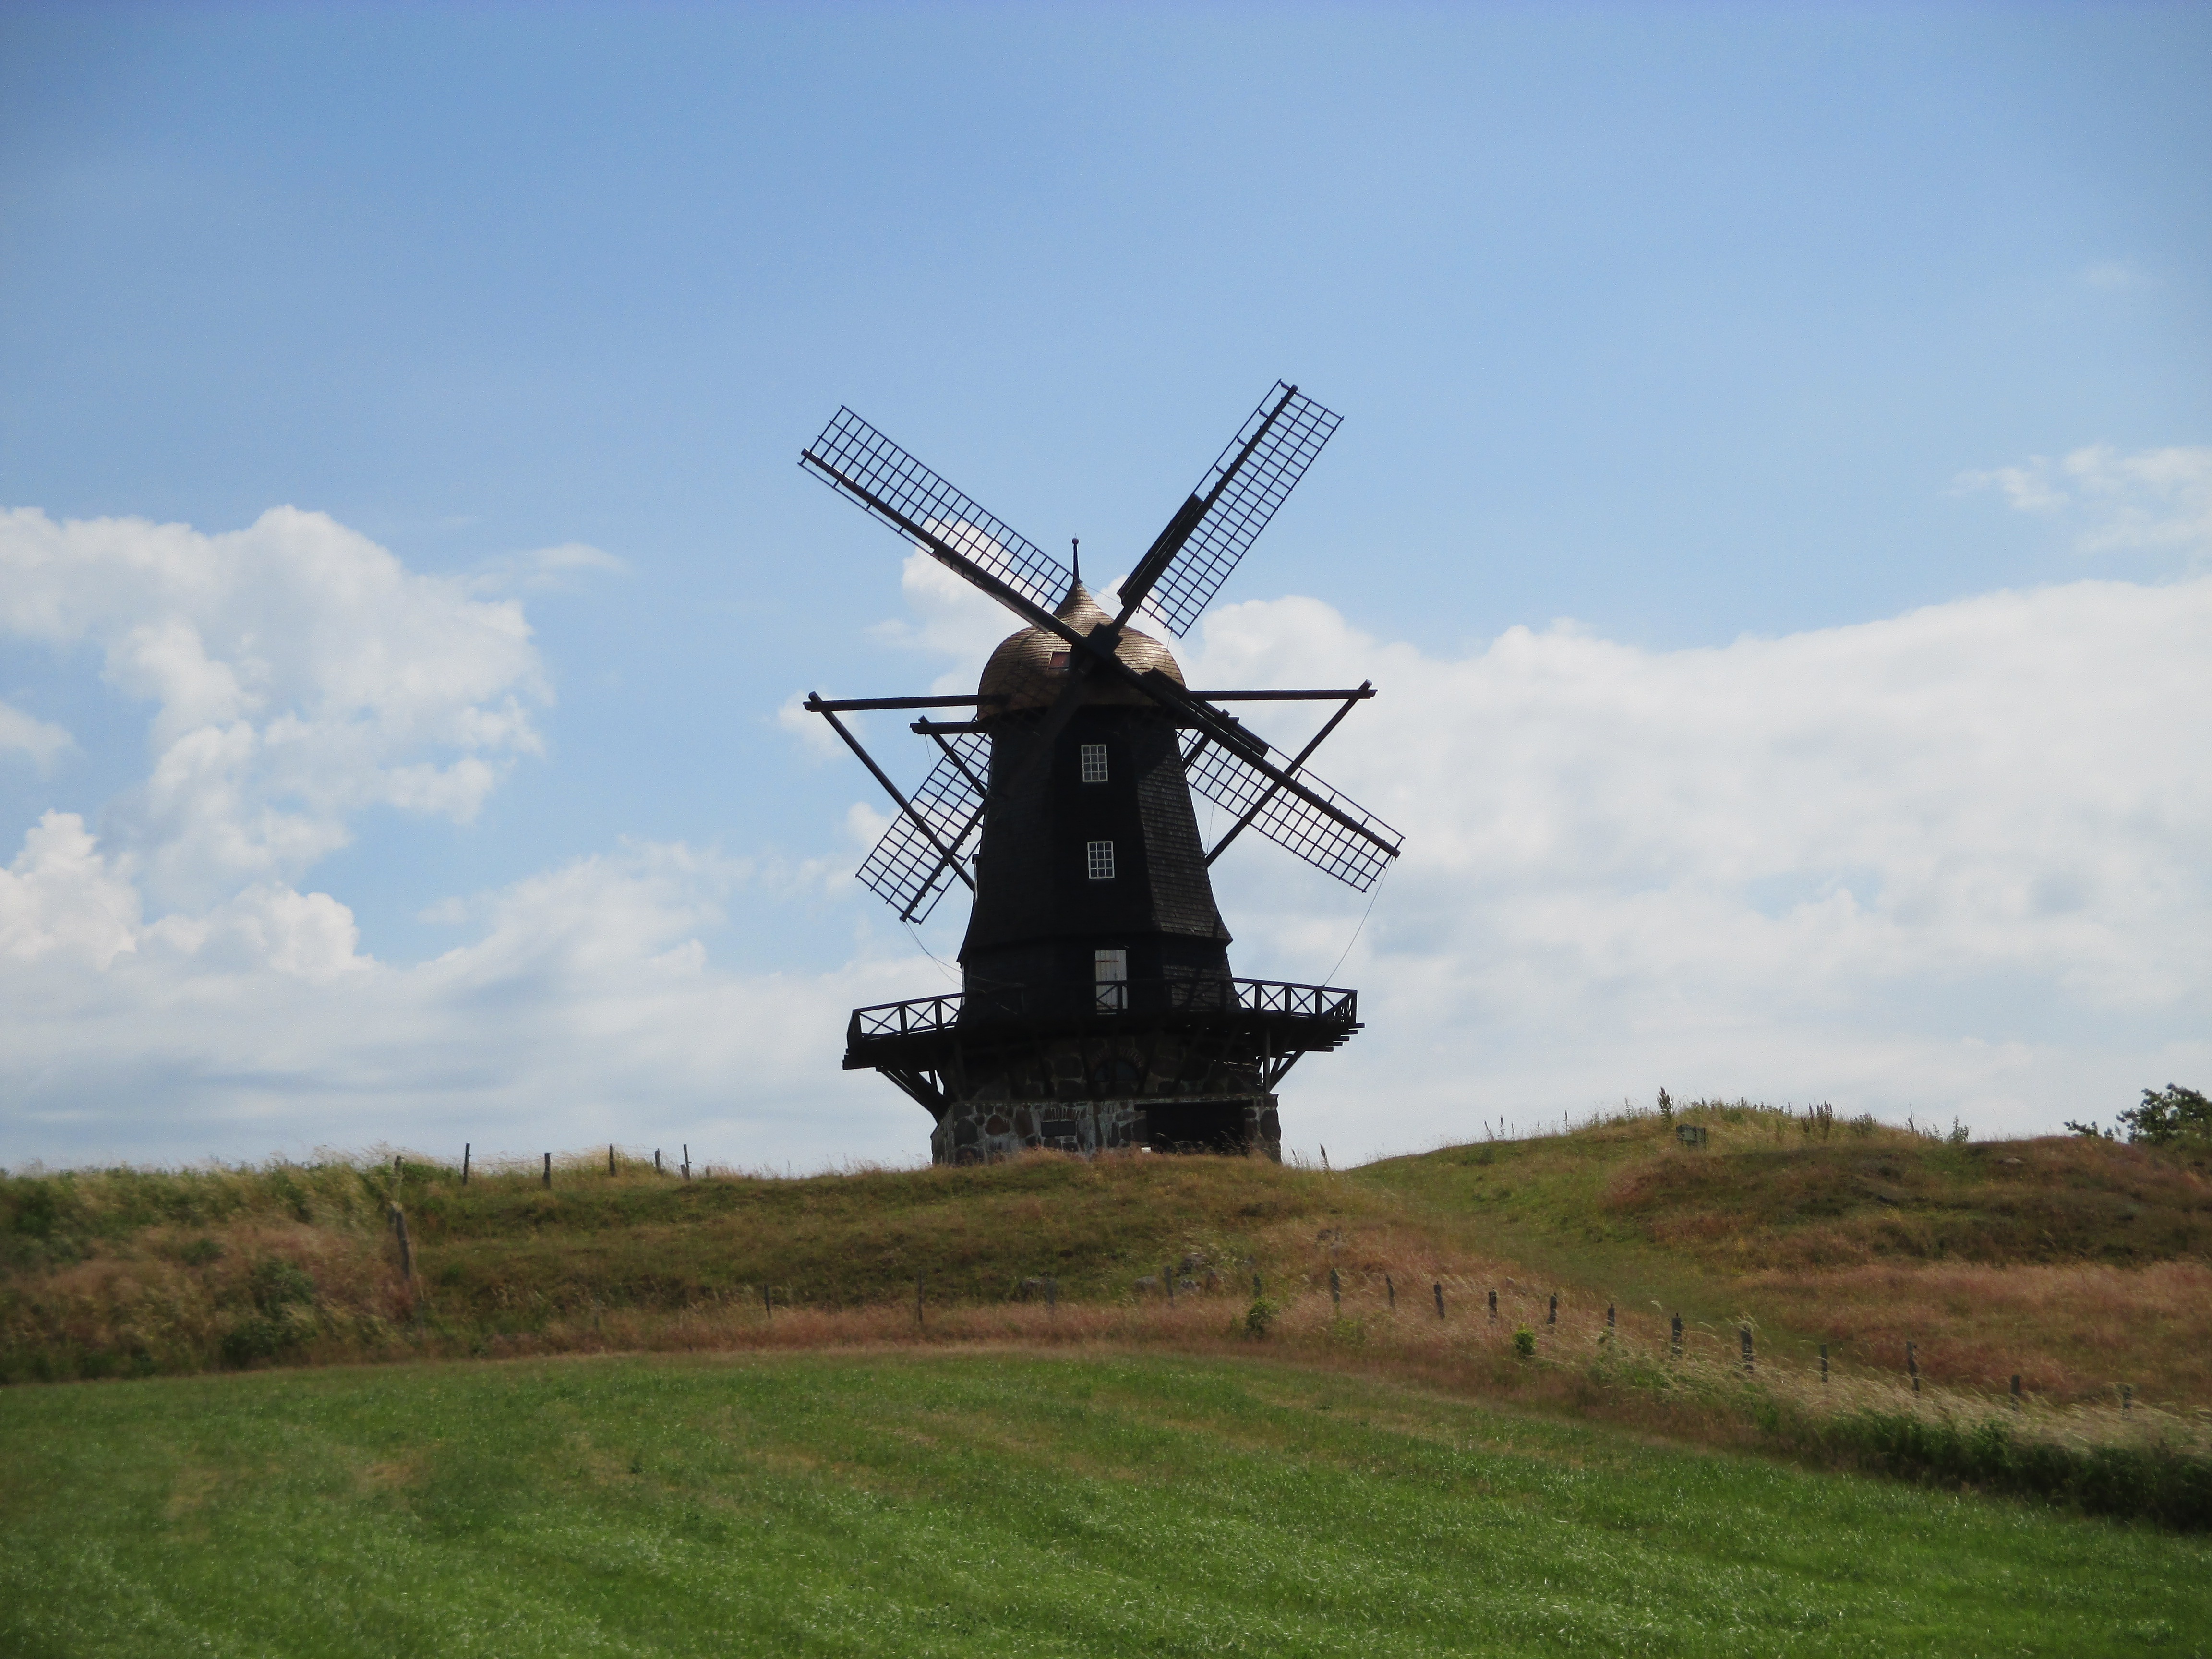
landscape, sky, hay, field, prairie, countryside, windmill, wind, building, summer, aircraft, green, vehicle, aviation, machine, agriculture, helicopter, plain, blue sky, clouds, mill, sweden, cornfield, rural area, milieu, atmosphere of earth